Nicolas Rossier

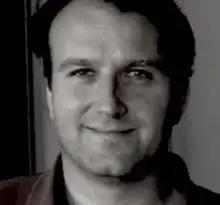
Nicolas Rossier

Nicolas Rossier is an American filmmaker and reporter best known for his biographical documentaries of the former president of Haiti, Jean-Bertrand Aristide and South African Nobel Peace Prize co-recipient (together with Nelson Mandela) F.W. de Klerk.